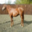
Label: horse